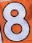
Number: 8